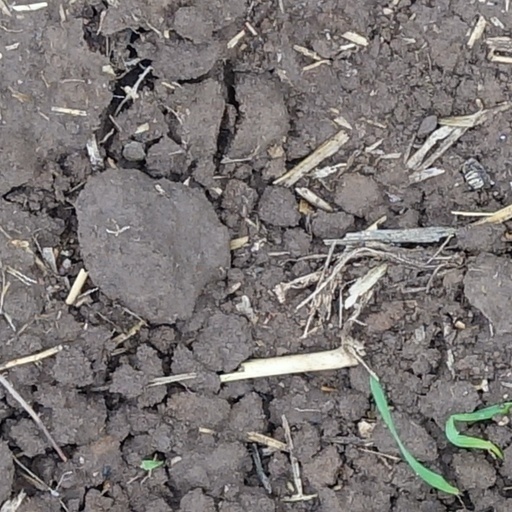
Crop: wheat